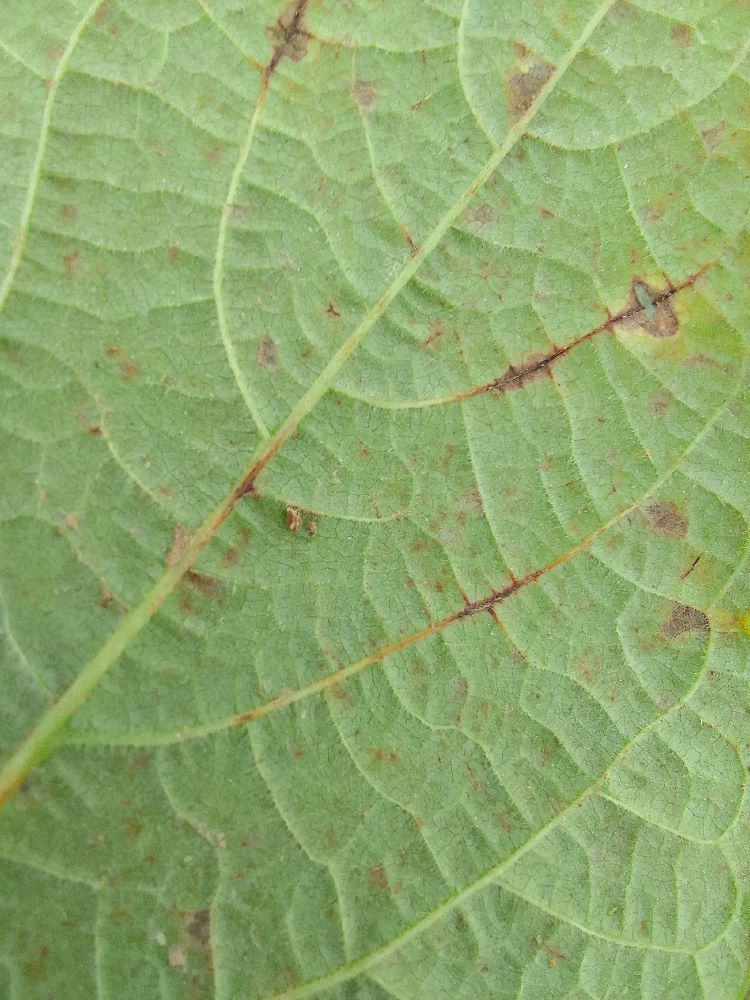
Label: anthracnose